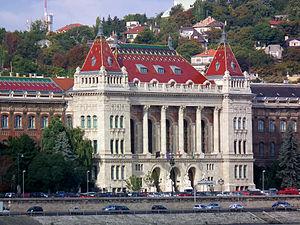
L'université polytechnique et économique de Budapest ou Université des Sciences Techniques et Economiques de Budapest est l'une des universités de Budapest, fondée en 1782 par l'empereur Joseph II d'Autriche. Elle est l'héritière de l'Institutum Geometricum, de l'École technique József, de l'université polytechnique royale József, de l'université royale hongroise polytechnique et économique Nádor József, de l'université polytechnique de Budapest.